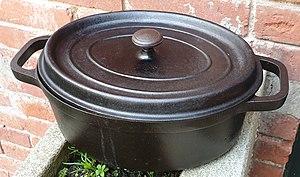
Cocotte Staub ovale, modèle d'origine en fonte brute.
Une cocotte est une sorte de marmite, pourvue d'un couvercle et de poignées, en fonte, aluminium ou tôle d'acier émaillée, destinée à la cuisson des aliments. Elle est utilisée sur une table de cuisson, mais parfois aussi sur des braises ou au four, pour braiser ou mijoter des plats de viande ou de légumes.
Staub est une entreprise française d’ustensiles de cuisine, connue principalement pour ses cocottes en fonte. L'entreprise fabrique des plats et contenants en fonte, le plus souvent émaillée, mais aussi en céramique, ainsi que divers accessoires de cuisine.